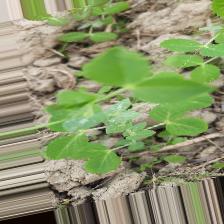
Label: Powdery Mildew